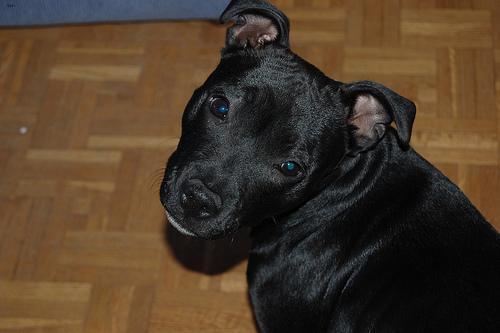
staffordshire bull terrier